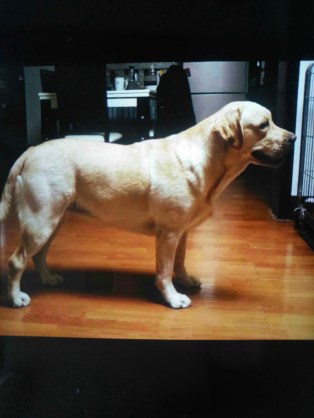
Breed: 3580-n000122-Labrador_retriever